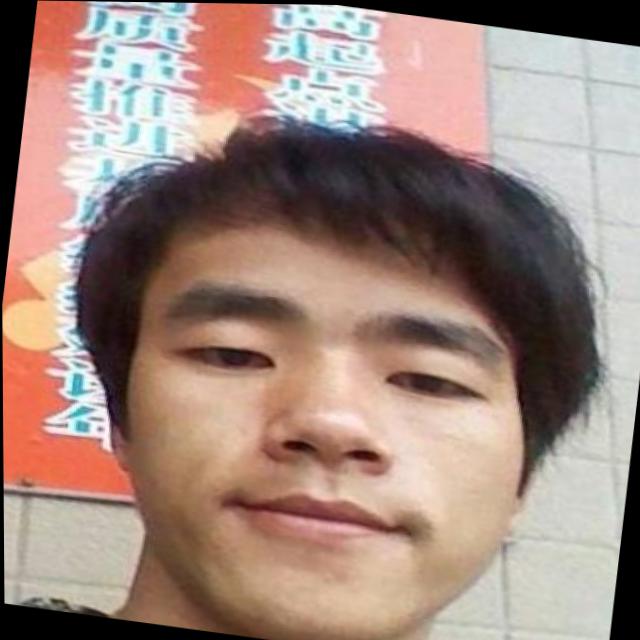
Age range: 21-44